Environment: lab
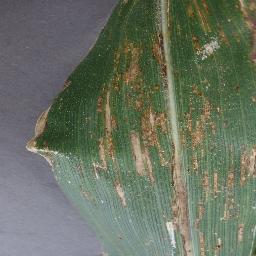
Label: gray_leaf_spot